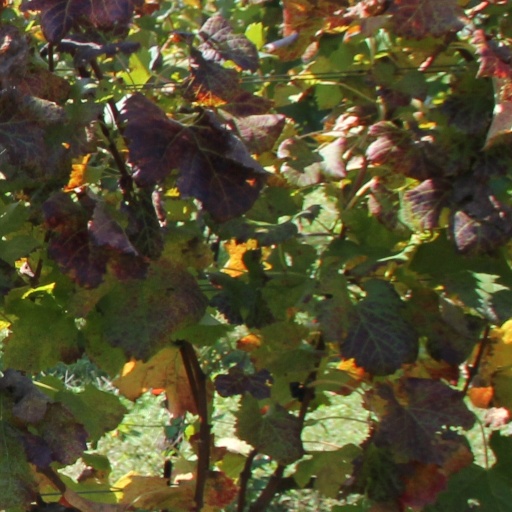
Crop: grape